Hugo Manninen

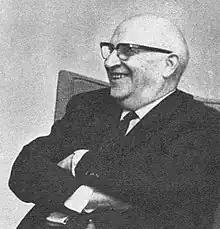

Hugo Teofilus Manninen (5 August 1902, Taipalsaari – 26 November 1990) was a Finnish consumers' co-operative manager and politician. He served as a Member of the Parliament of Finland from 1945 to 1970, representing the Finnish People's Democratic League (SKDL).